Drumnadrochit

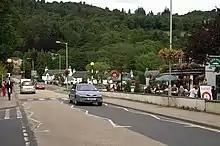
Drumnadrochit from the car park, looking north past the village green towards the bridge over the River Enrick.

There are several buses a day that pass through Drumnadrochit, notably the 17 between Drum and Inverness bus station. Buses are less frequent outside the summer season, especially on a Sunday.